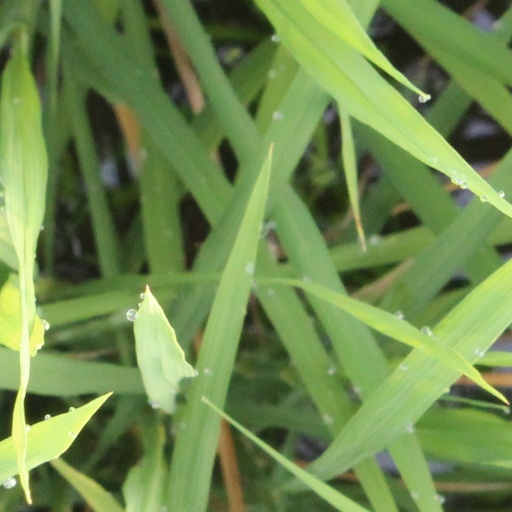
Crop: rice